Automotive industry in Nigeria

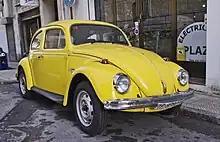
1976 Volkswagen 1300 L 'Escarabajo' (Typ 1) (5476921123)

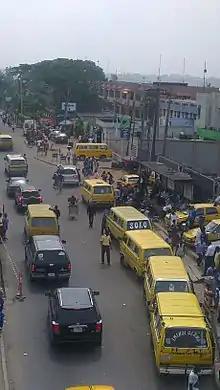
Kombi bus-predecessor of Lagos Yellow Bus

In 1972, the government signed a contract with popular brand Volkswagen of Germany to establish an assembly plant in the country. Equity interest was divided as: Volkswagen AG (40%), German financial institutions (11%), Nigerian government (35%), Lagos State (4%) and Nigerian distributors (10%). The plant was situated along the newly constructed Lagos-Badagry expressway and production began in 1975. The cars where assembled from completely knocked down parts imported from Germany and supplied by Volkswagen. The plant produced the Beetle (1300cc, 1500cc, 1600cc), Audi(100 cd), Golf, Kombi bus, Jetta and Passat. The company's vehicles were popular among the middle class in the country.